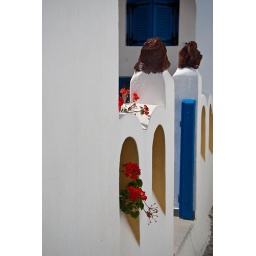
those red flowers were everywhere in Santorini. I loved their contrast on all the white walls